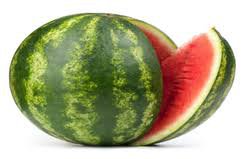
Label: Watermelon